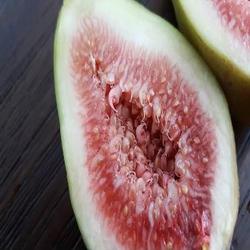
Label: Fig